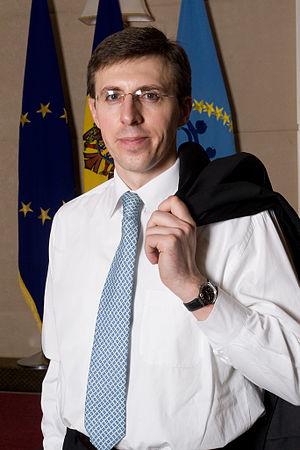
Dorin Chirtoacă, né le 9 août 1978 à Chișinău, est un homme politique moldave, membre du Parti libéral. Il est maire de Chișinău de 2007 à 2017.